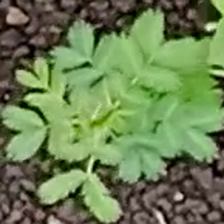
Weed species: Dwarf_cassia_(Chamaecrista pumila)